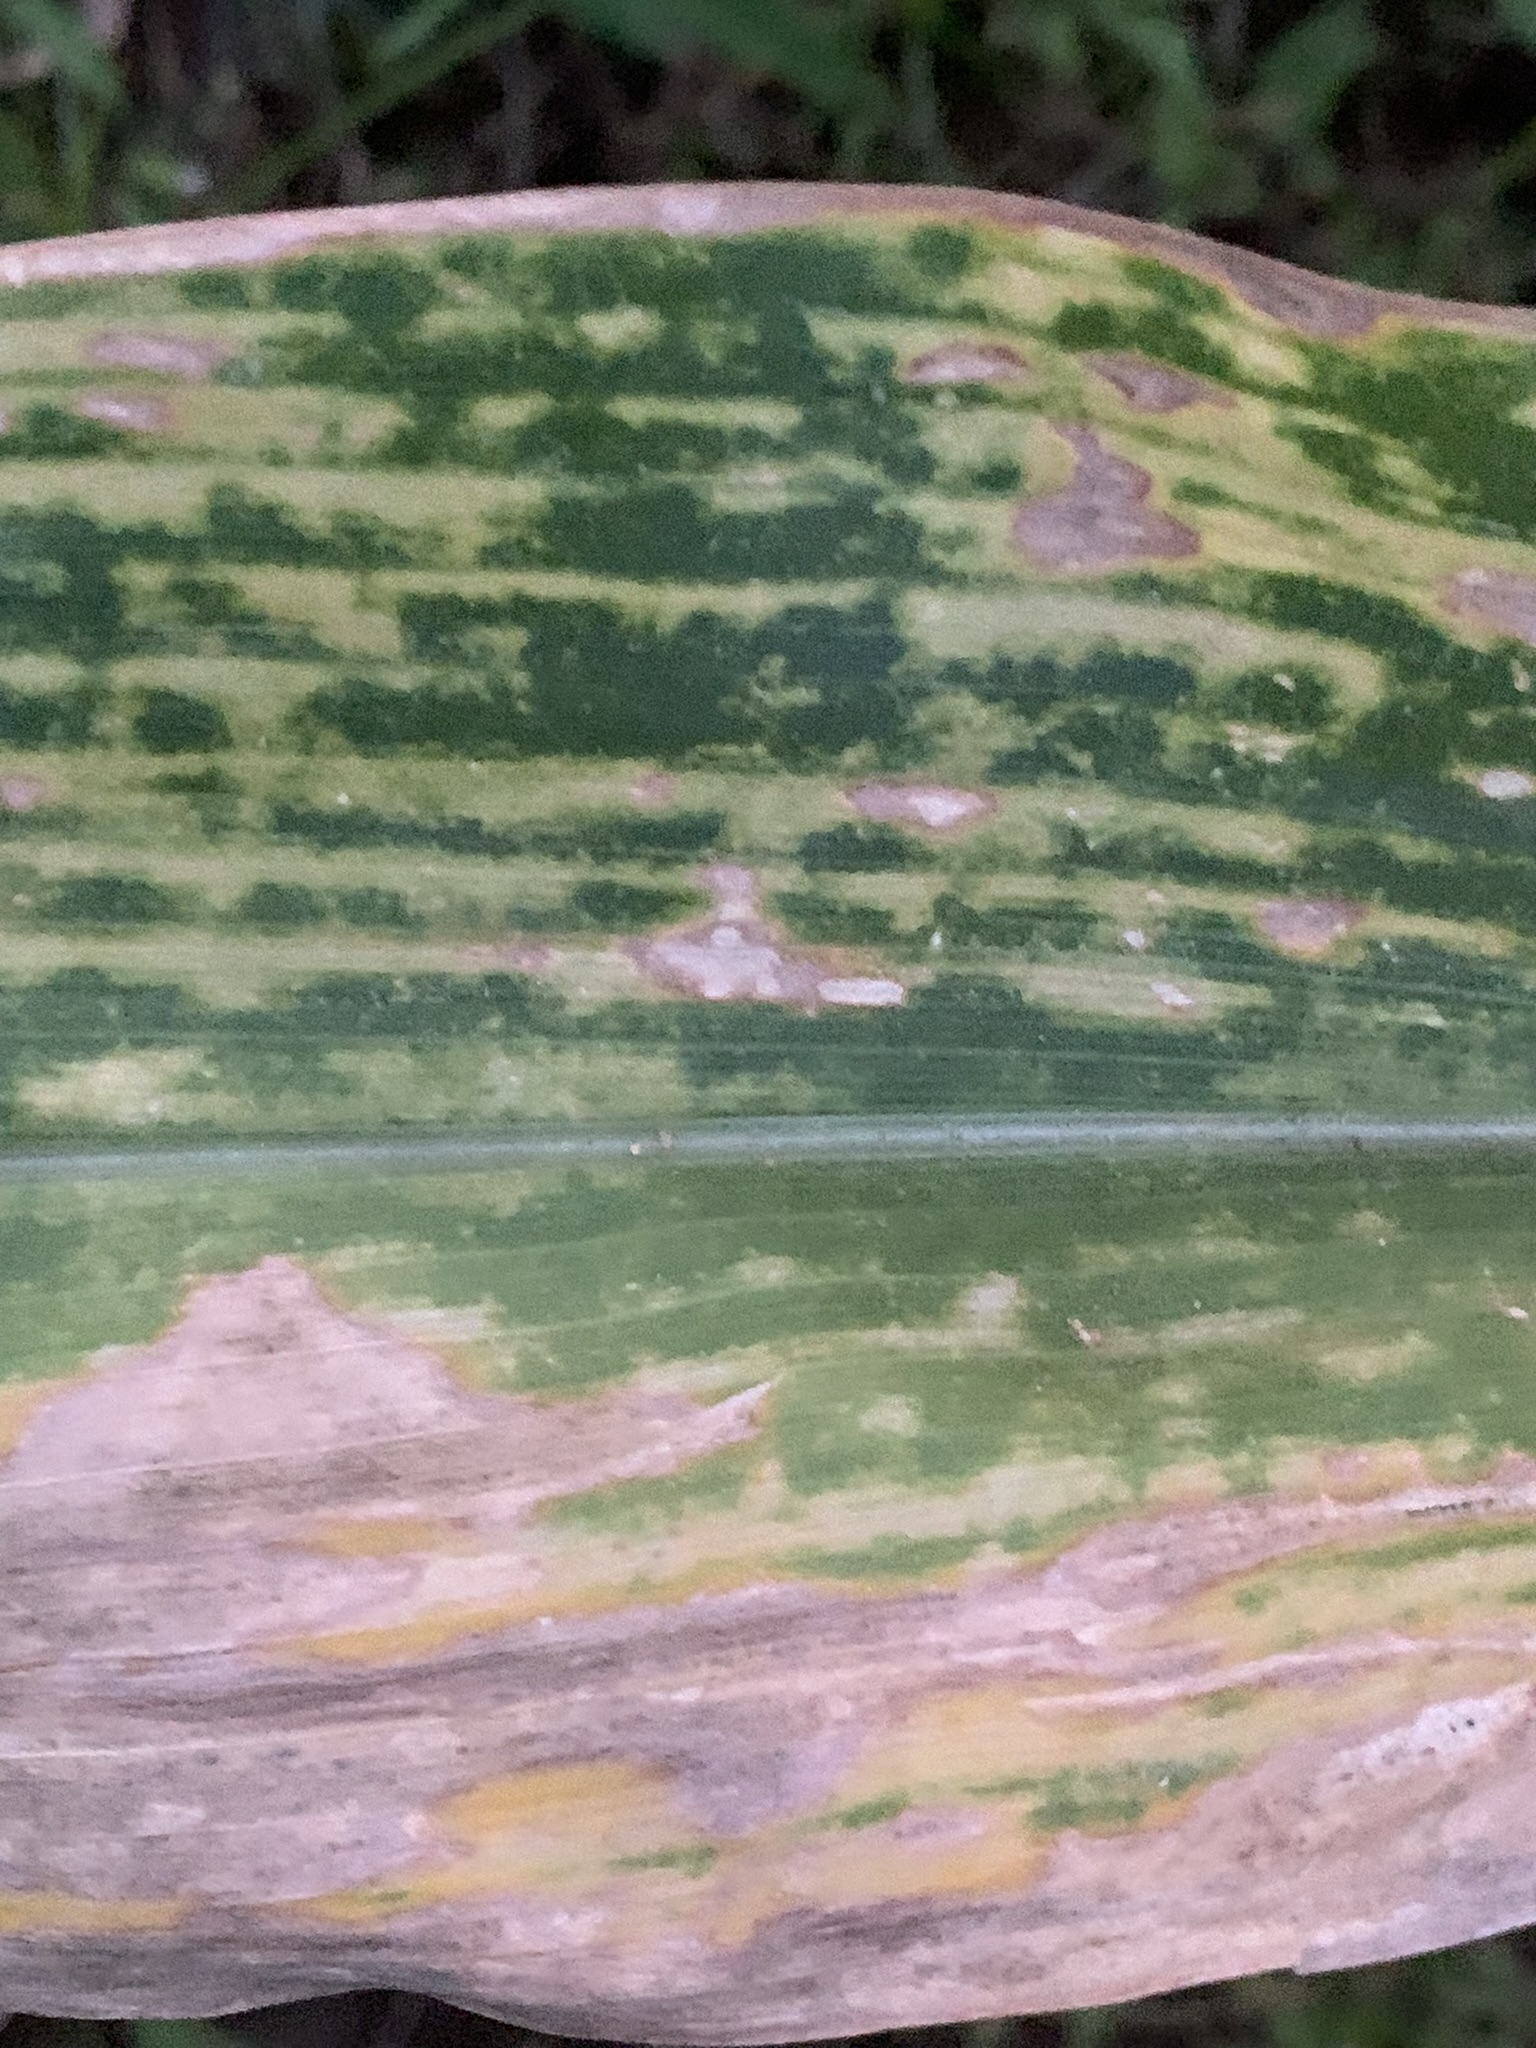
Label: MLN